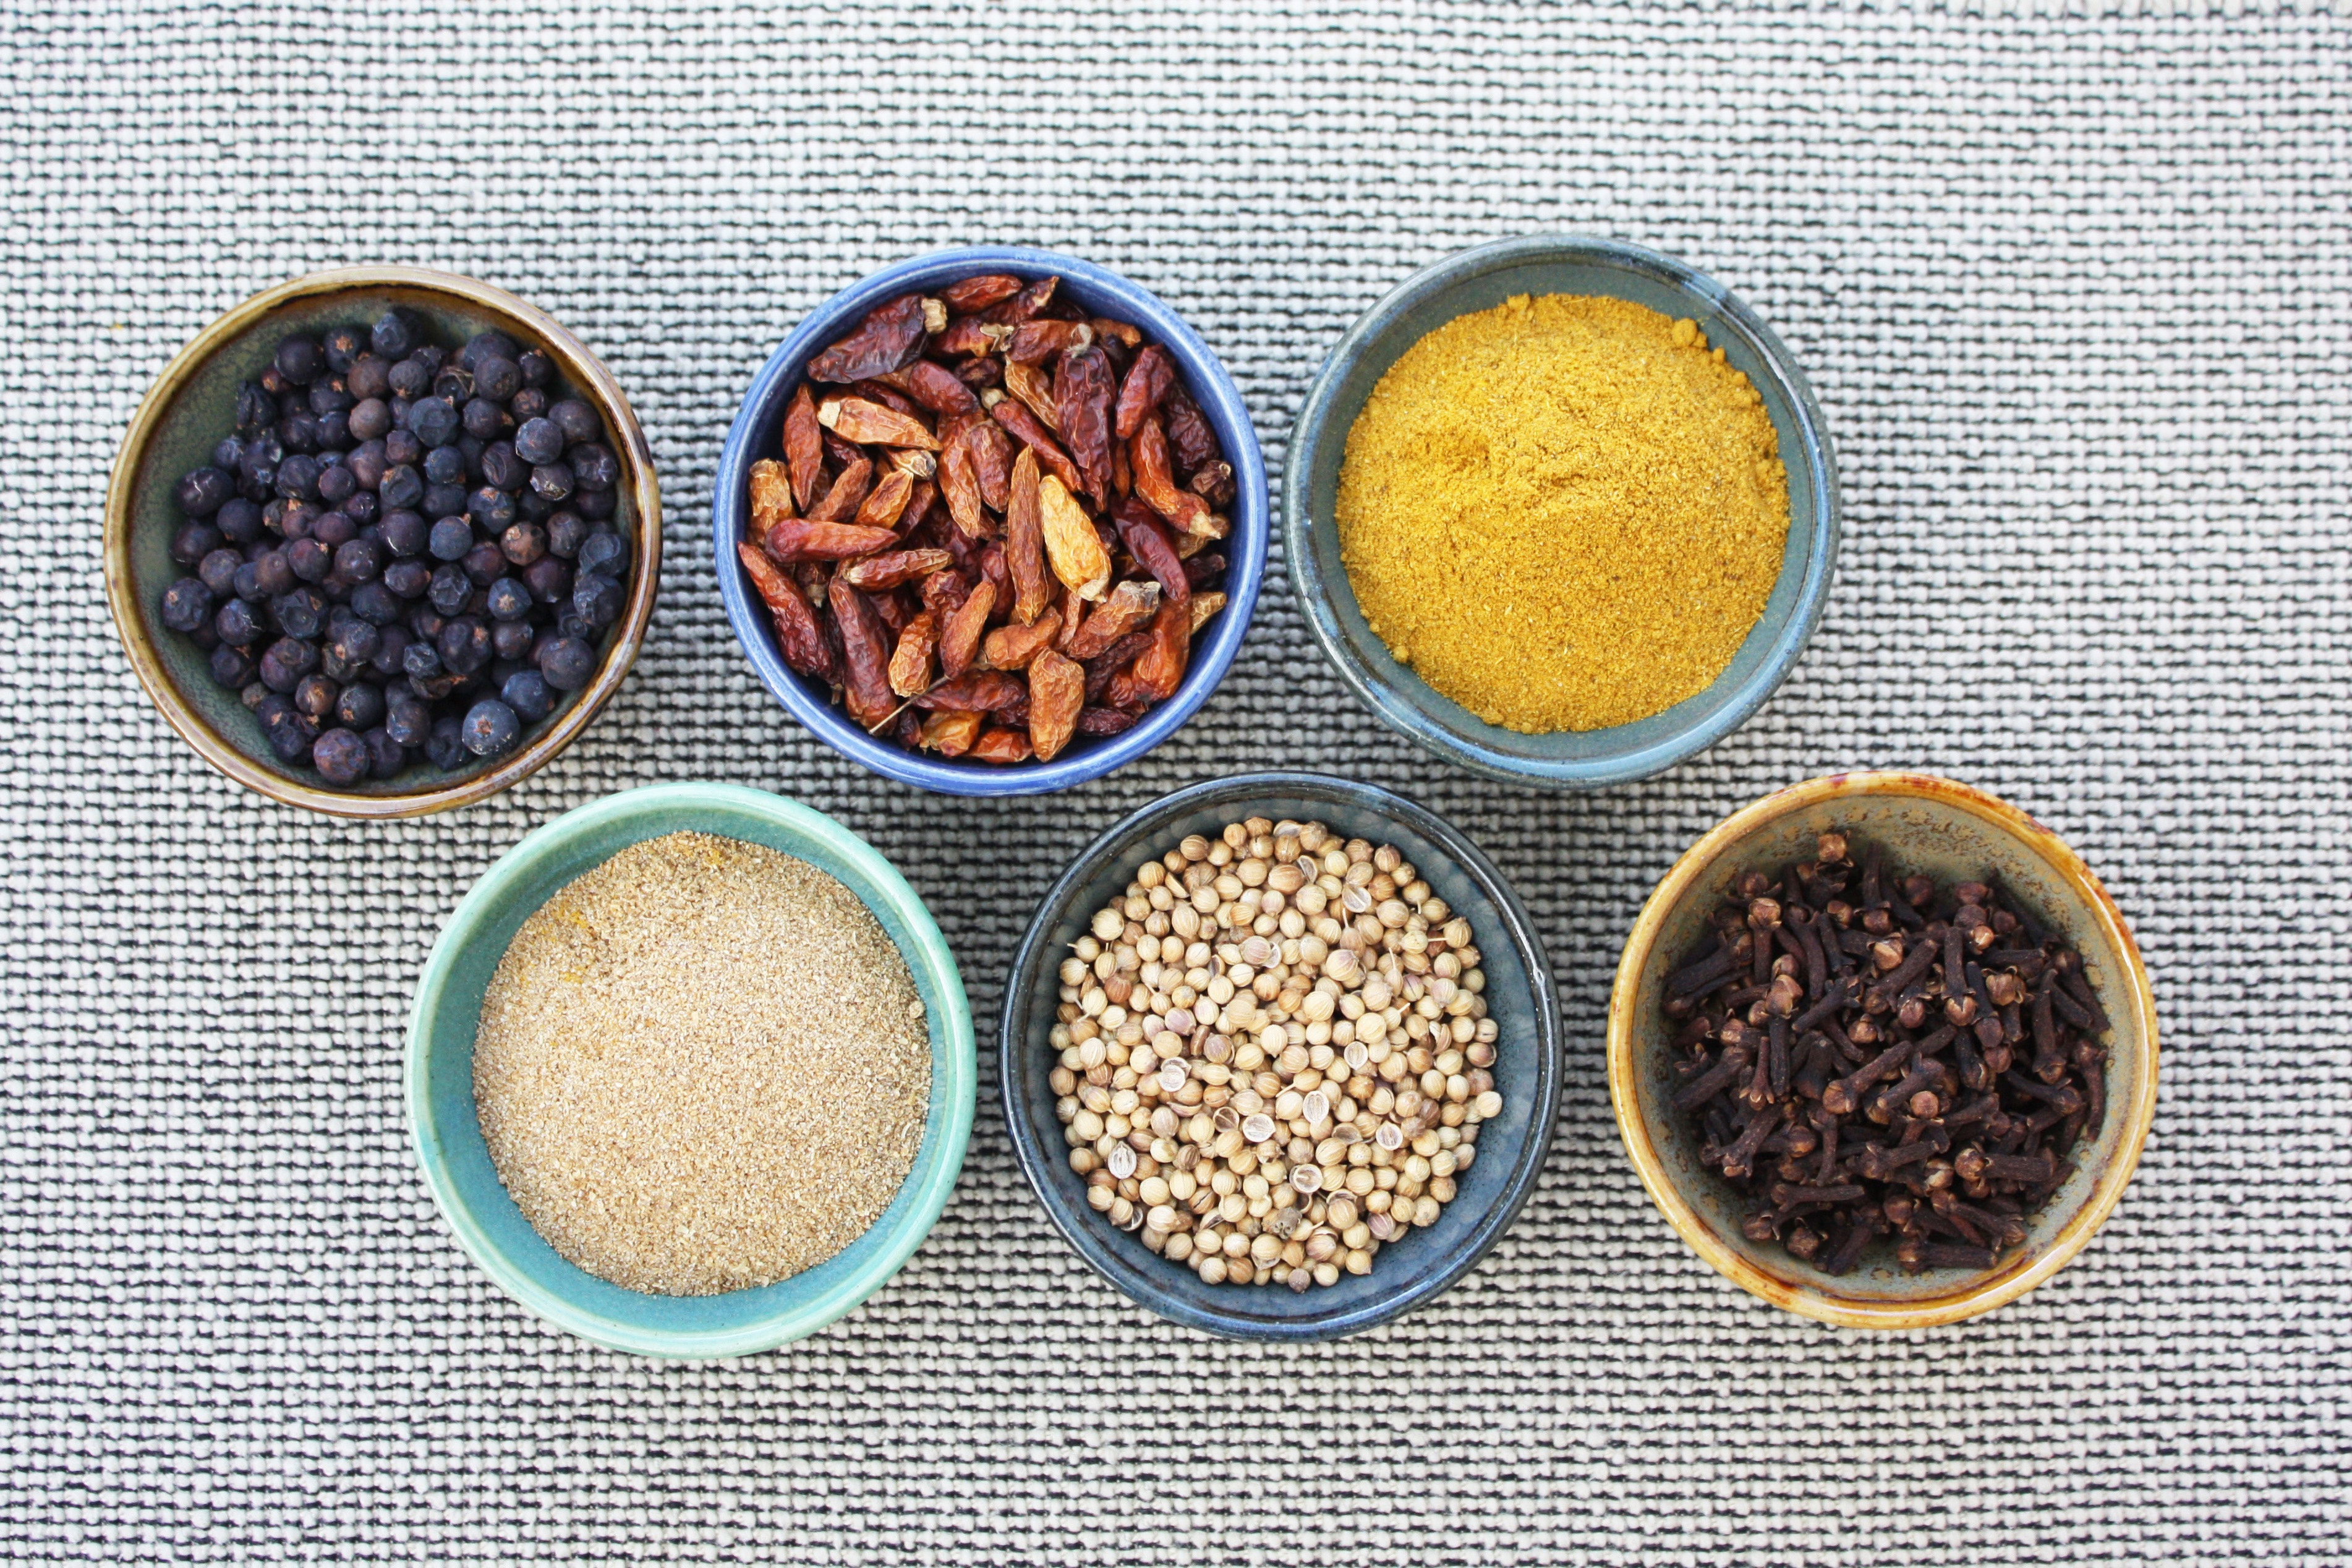
food, superfood, spice, ingredient, cuisine, dish, seasoning, garam masala, spice mix, recipe, produce, indian cuisine